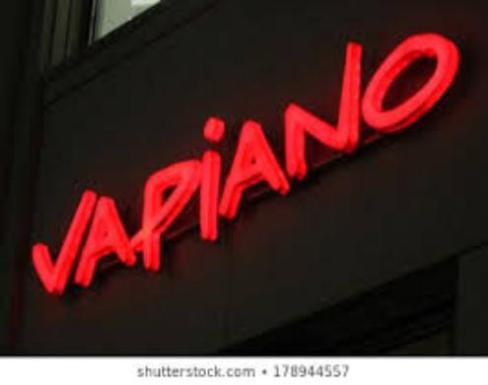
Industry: Food